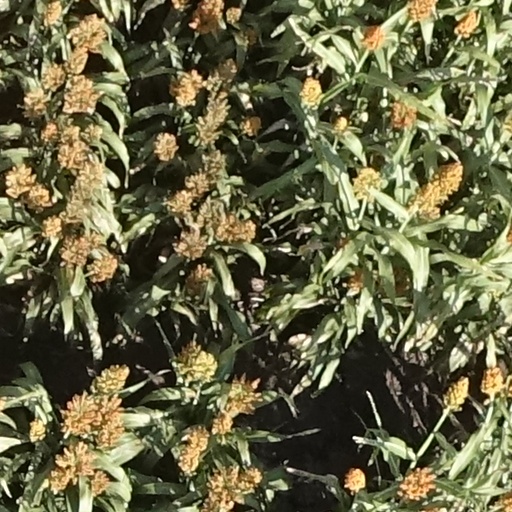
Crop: sorghum